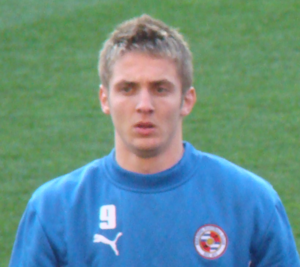
Kevin Doyle, né le 18 septembre 1983 à Adamstown dans le Comté de Wexford, est un ancien footballeur international irlandais évoluant au poste d'attaquant.